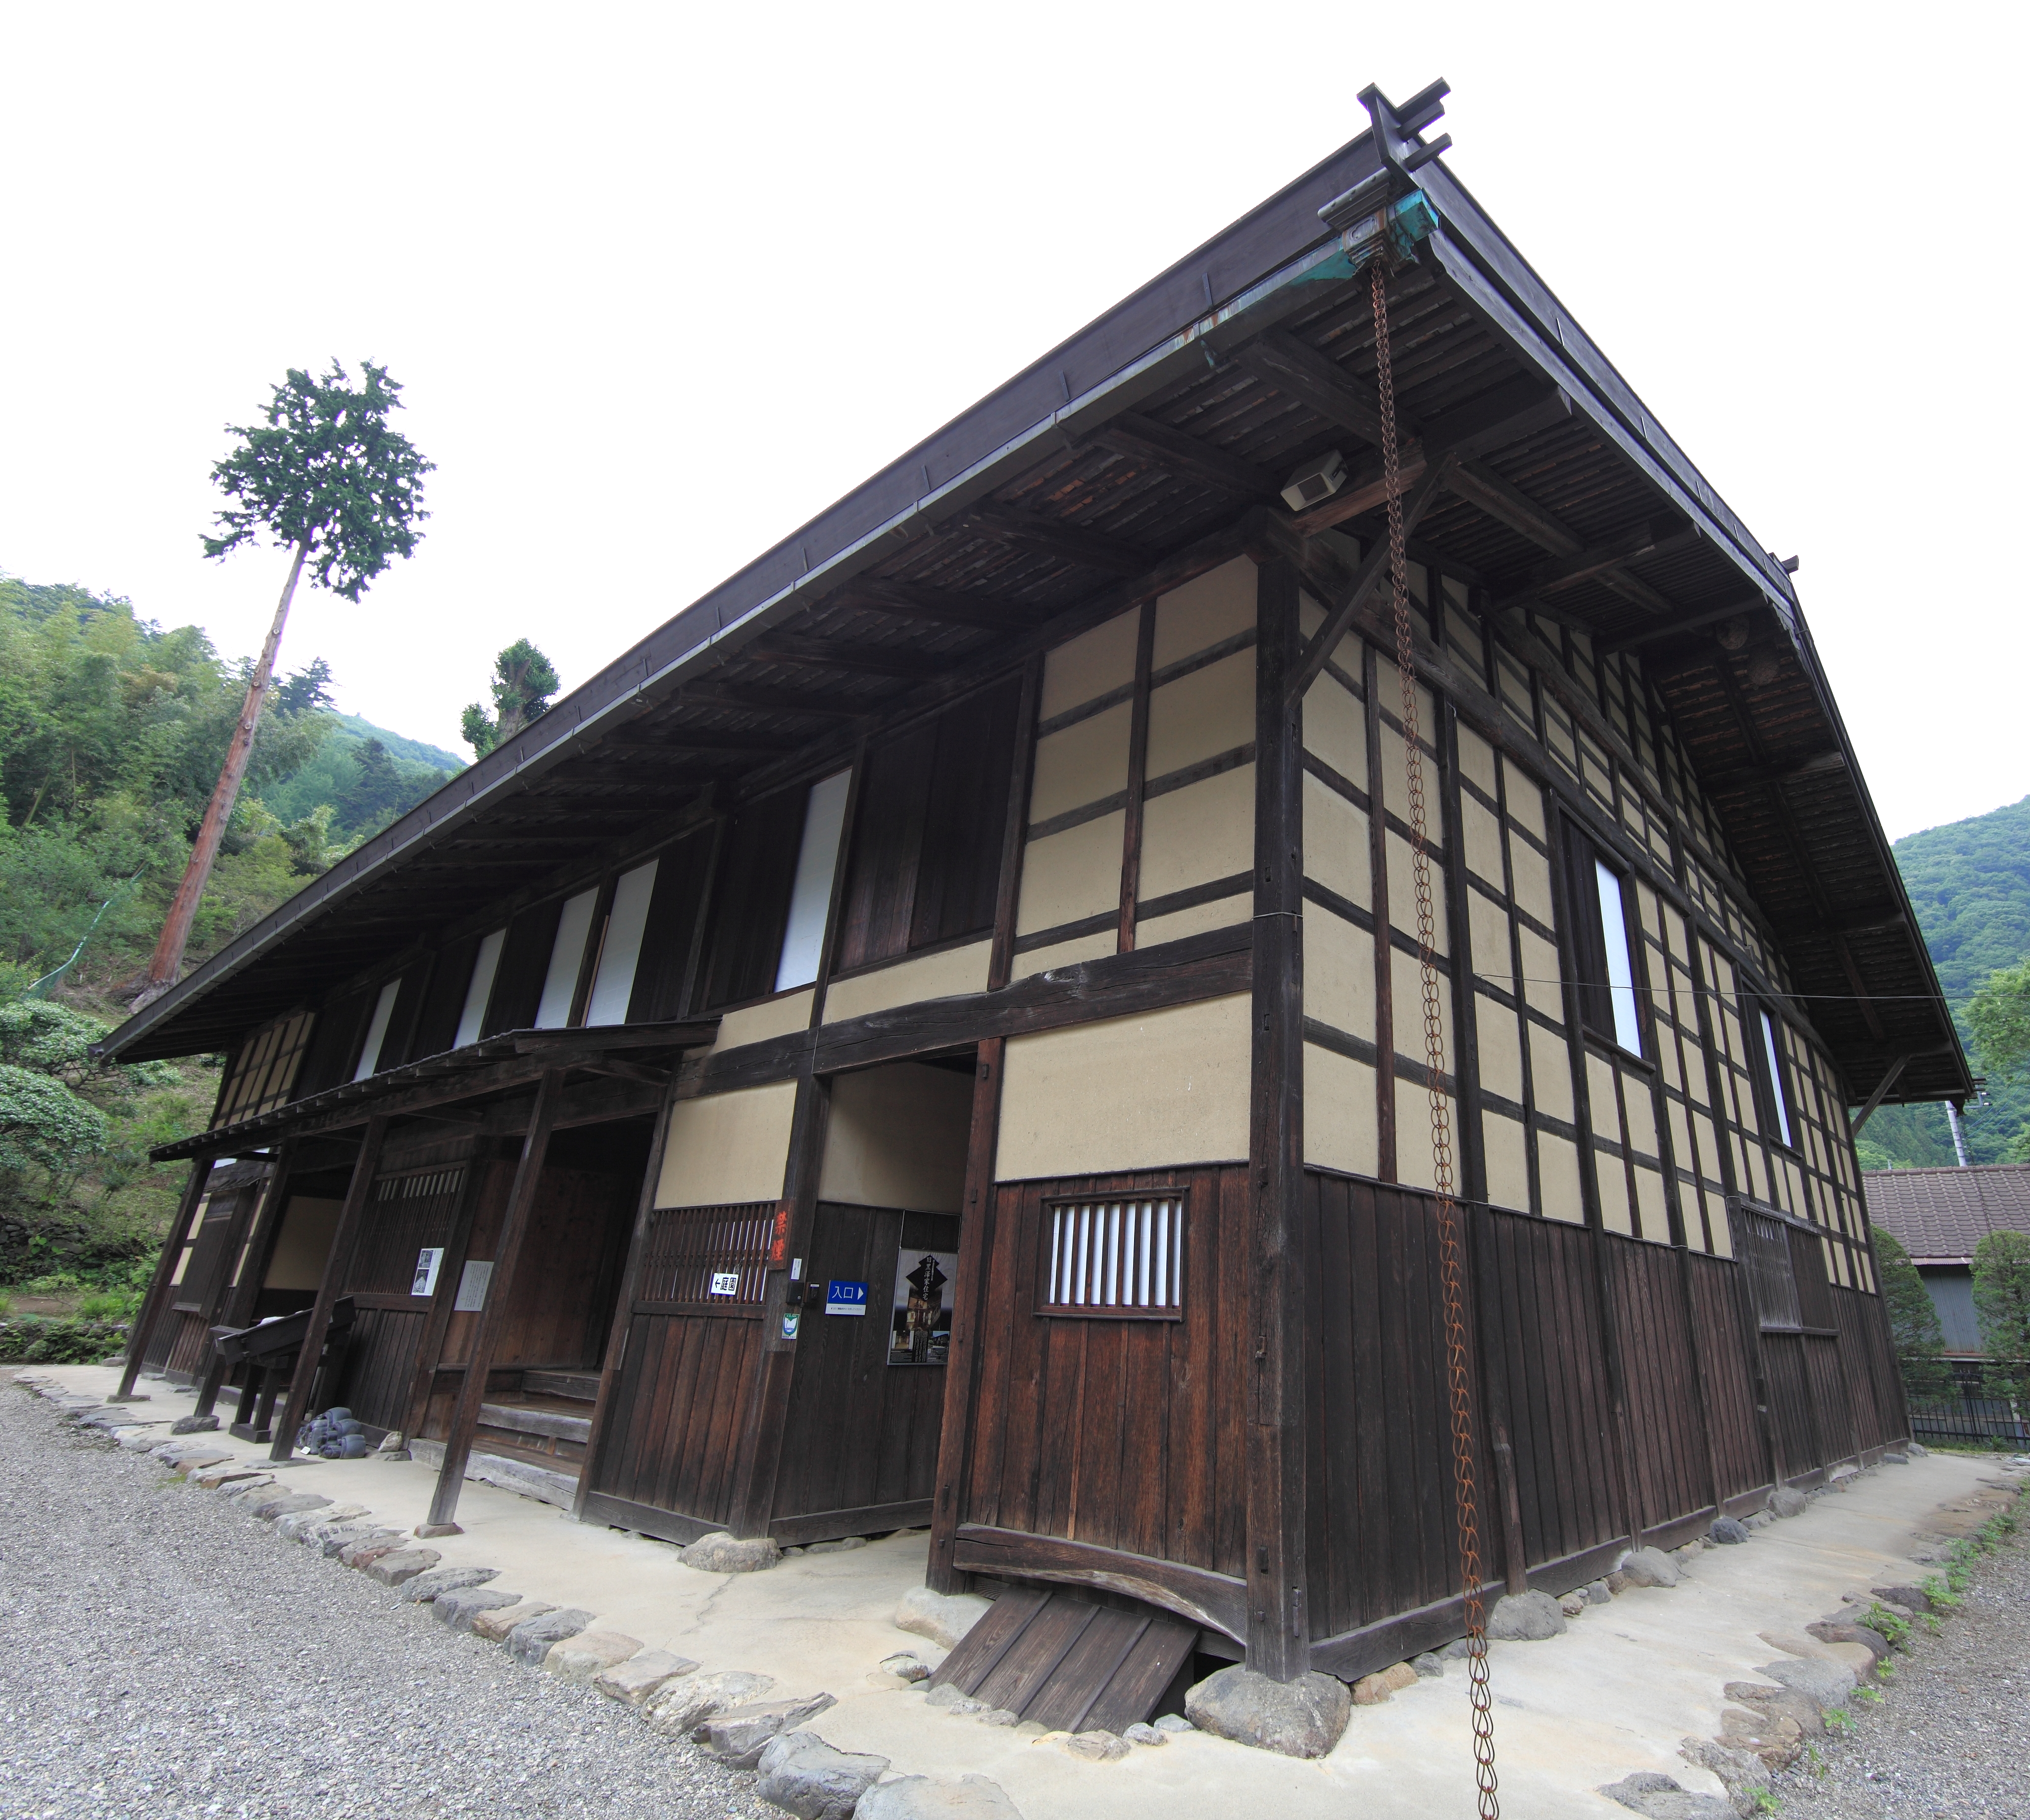
farm, house, roof, building, barn, home, hut, shack, high, cottage, facade, residence, property, exterior, design, japanese, 5d, style, hires, markii, traditional, hi, res, resolution, gunma, uenomura, kyuukurosawakejuutaku, tanogun, rolling stock